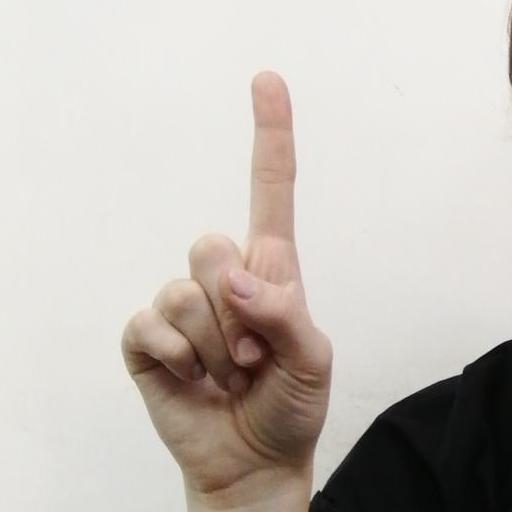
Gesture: one